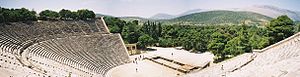
Oldtidens Grækenland / Samfundet / Matematik og filosofi
Oldtidens Grækenland var en næsten tusindårig periode i Grækenlands historie både i Grækenland og mange af Middelhavs- og Sortehavsområderne. Oldtidens Grækenland bliver af de fleste regnet som den vigtigste grundlæggende kultur for den vestlige civilisation. Græsk kultur varede til kristendommens komme og havde stor påvirkning på Romerriget, som igen satte sit præg på den europæiske kultur.